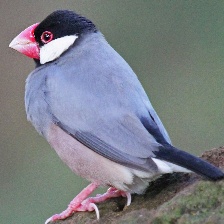
Species: JAVA SPARROW
Scientific name: LONCHURA ORYZIVORA